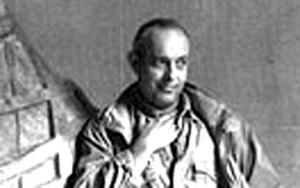
Andrey Lekarski et son sculpture monumentale ""Le Pied d'[Apollon_du_Belvédère]"""